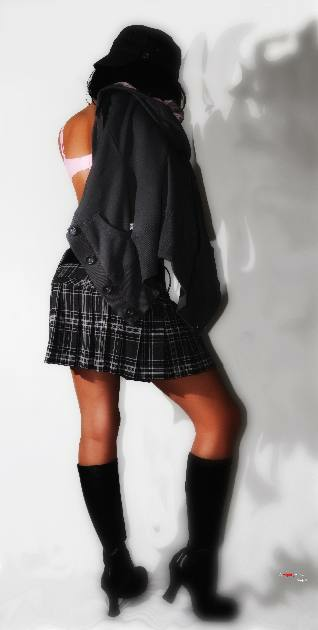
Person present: No